Iranian peoples

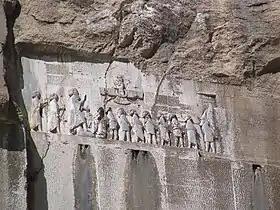
The Bistun Inscription of Darius the Great describes itself to have been composed in "Arya" [language or script].

In the Iranian languages, the gentilic is attested as a self-identifier included in ancient inscriptions and the literature of Avesta. The earliest epigraphically attested reference to the word "arya-" occurs in the Bistun Inscription of the 6th century BC. The inscription of Bistun (or "Behistun") describes itself to have been composed in "Arya" [language or script]. As is also the case for all other Old Iranian language usage, the "arya" of the inscription does not signify anything but "Iranian".